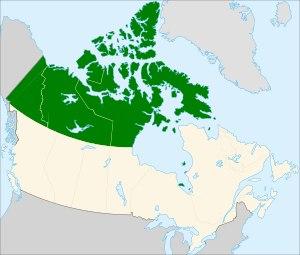
Le Nord canadien, est une vaste région nordique du Canada définie de façons variées géographiquement et politiquement. Politiquement, le terme fait référence aux trois territoires canadiens : le Yukon, les Territoires du Nord-Ouest et le Nunavut. De manière similaire, le Grand Nord fait davantage référence à l'Arctique canadien : la portion du Canada qui se trouve au nord du cercle Arctique.